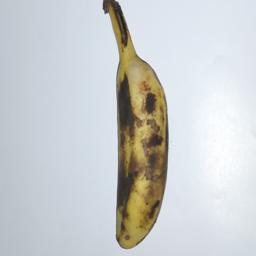
Banana variety: Champa Kola